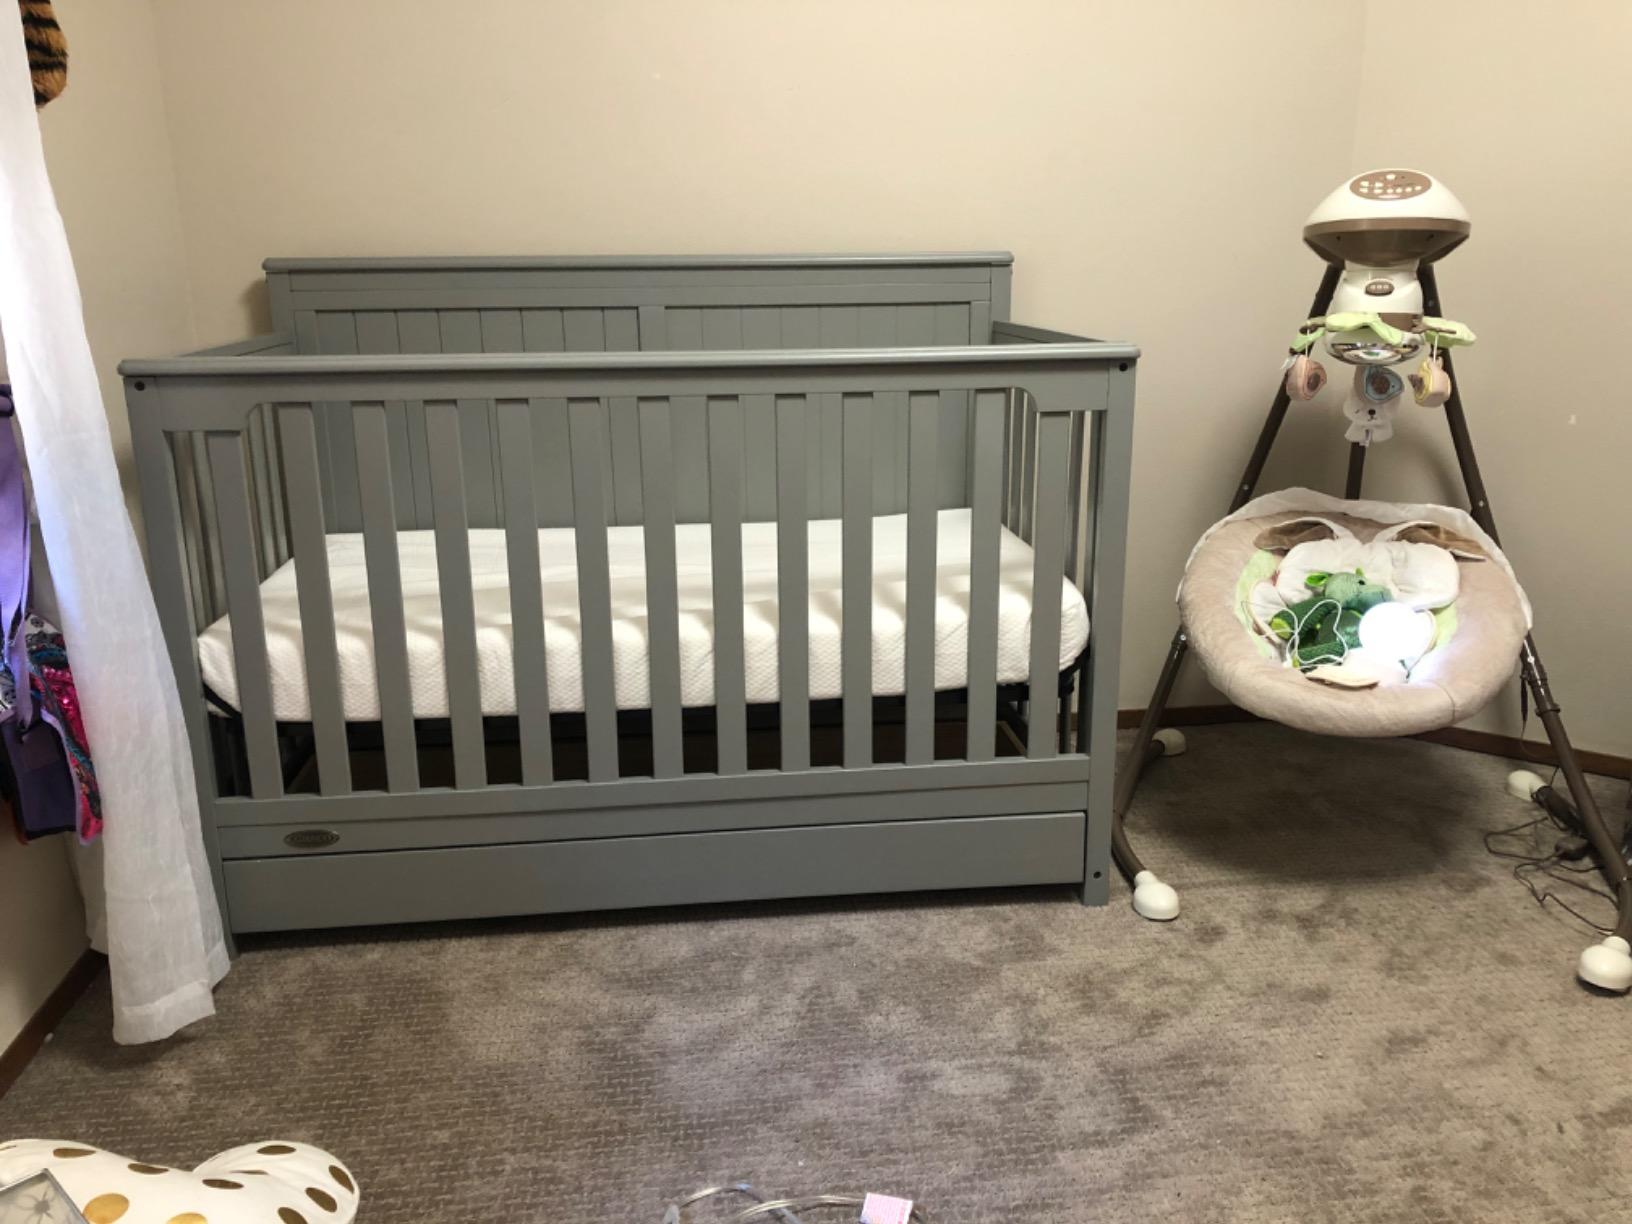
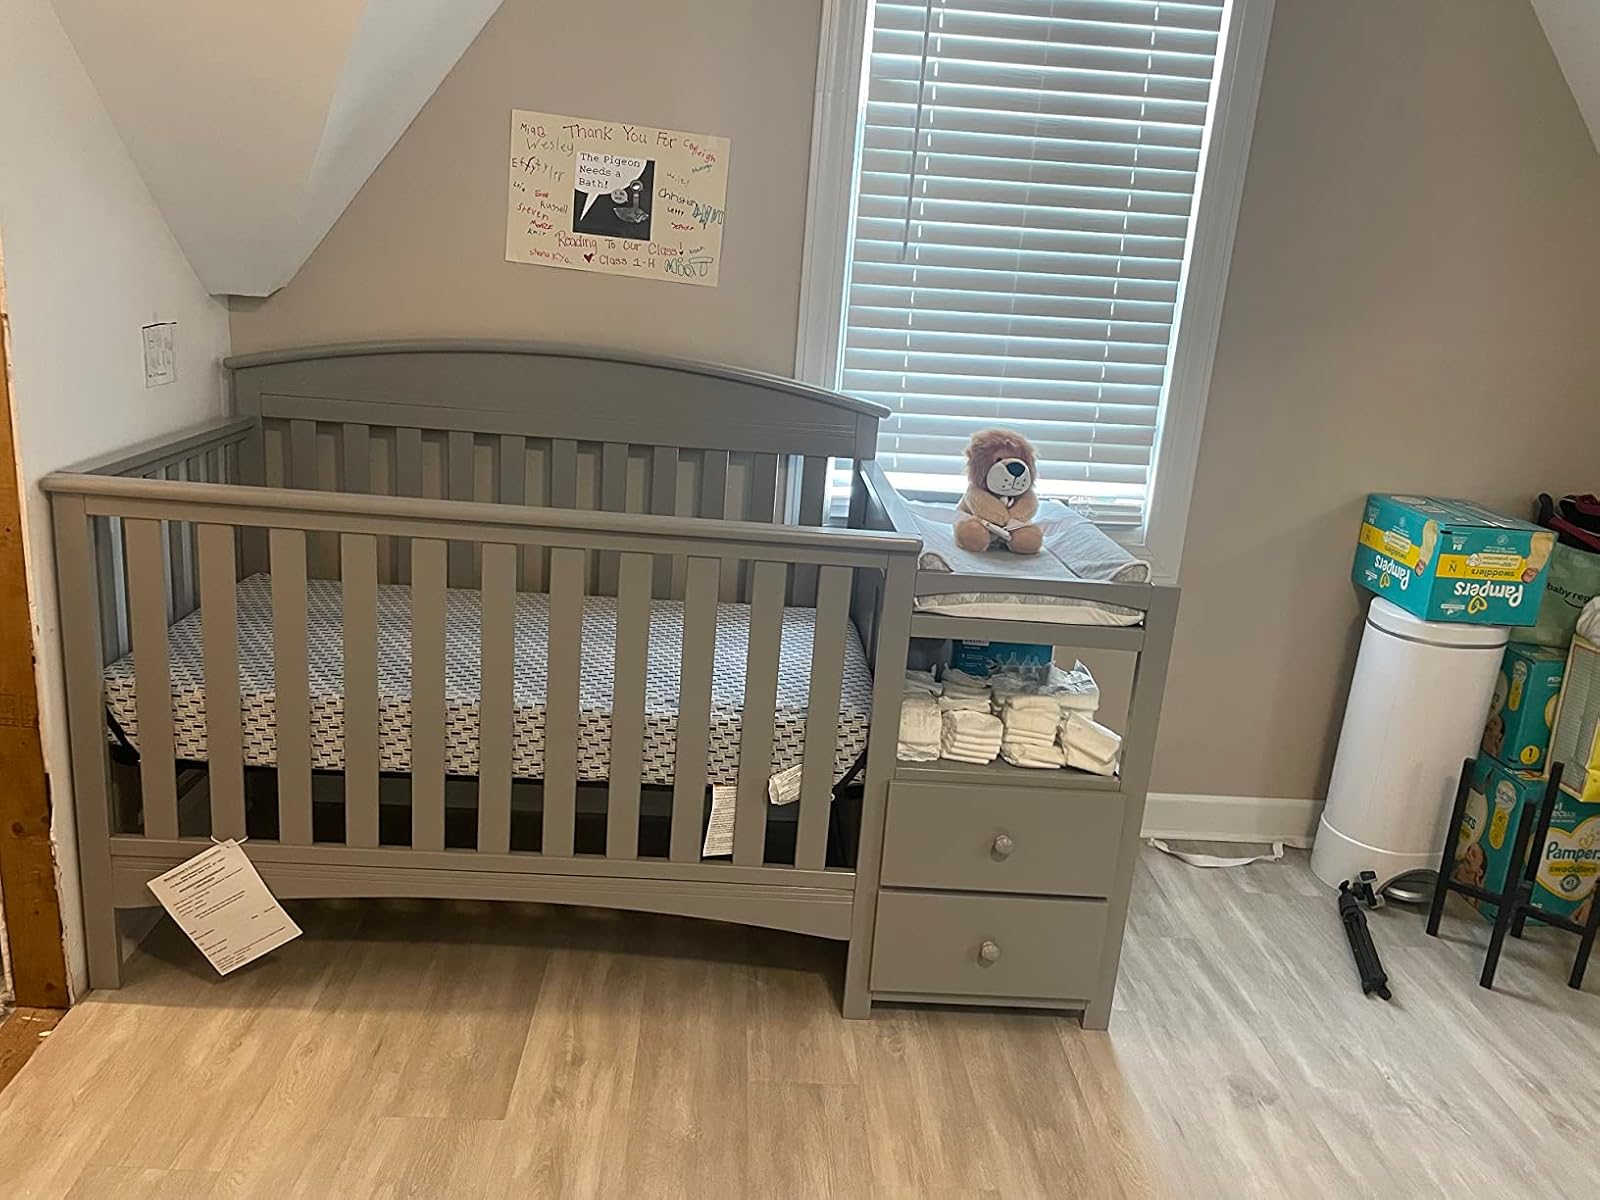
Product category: products_crib
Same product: no